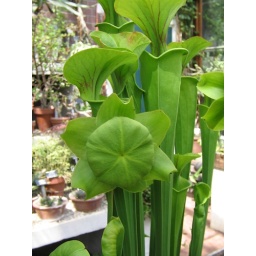
Pitcher plant in flower